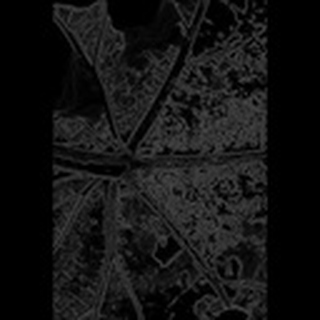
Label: cotton_aphids